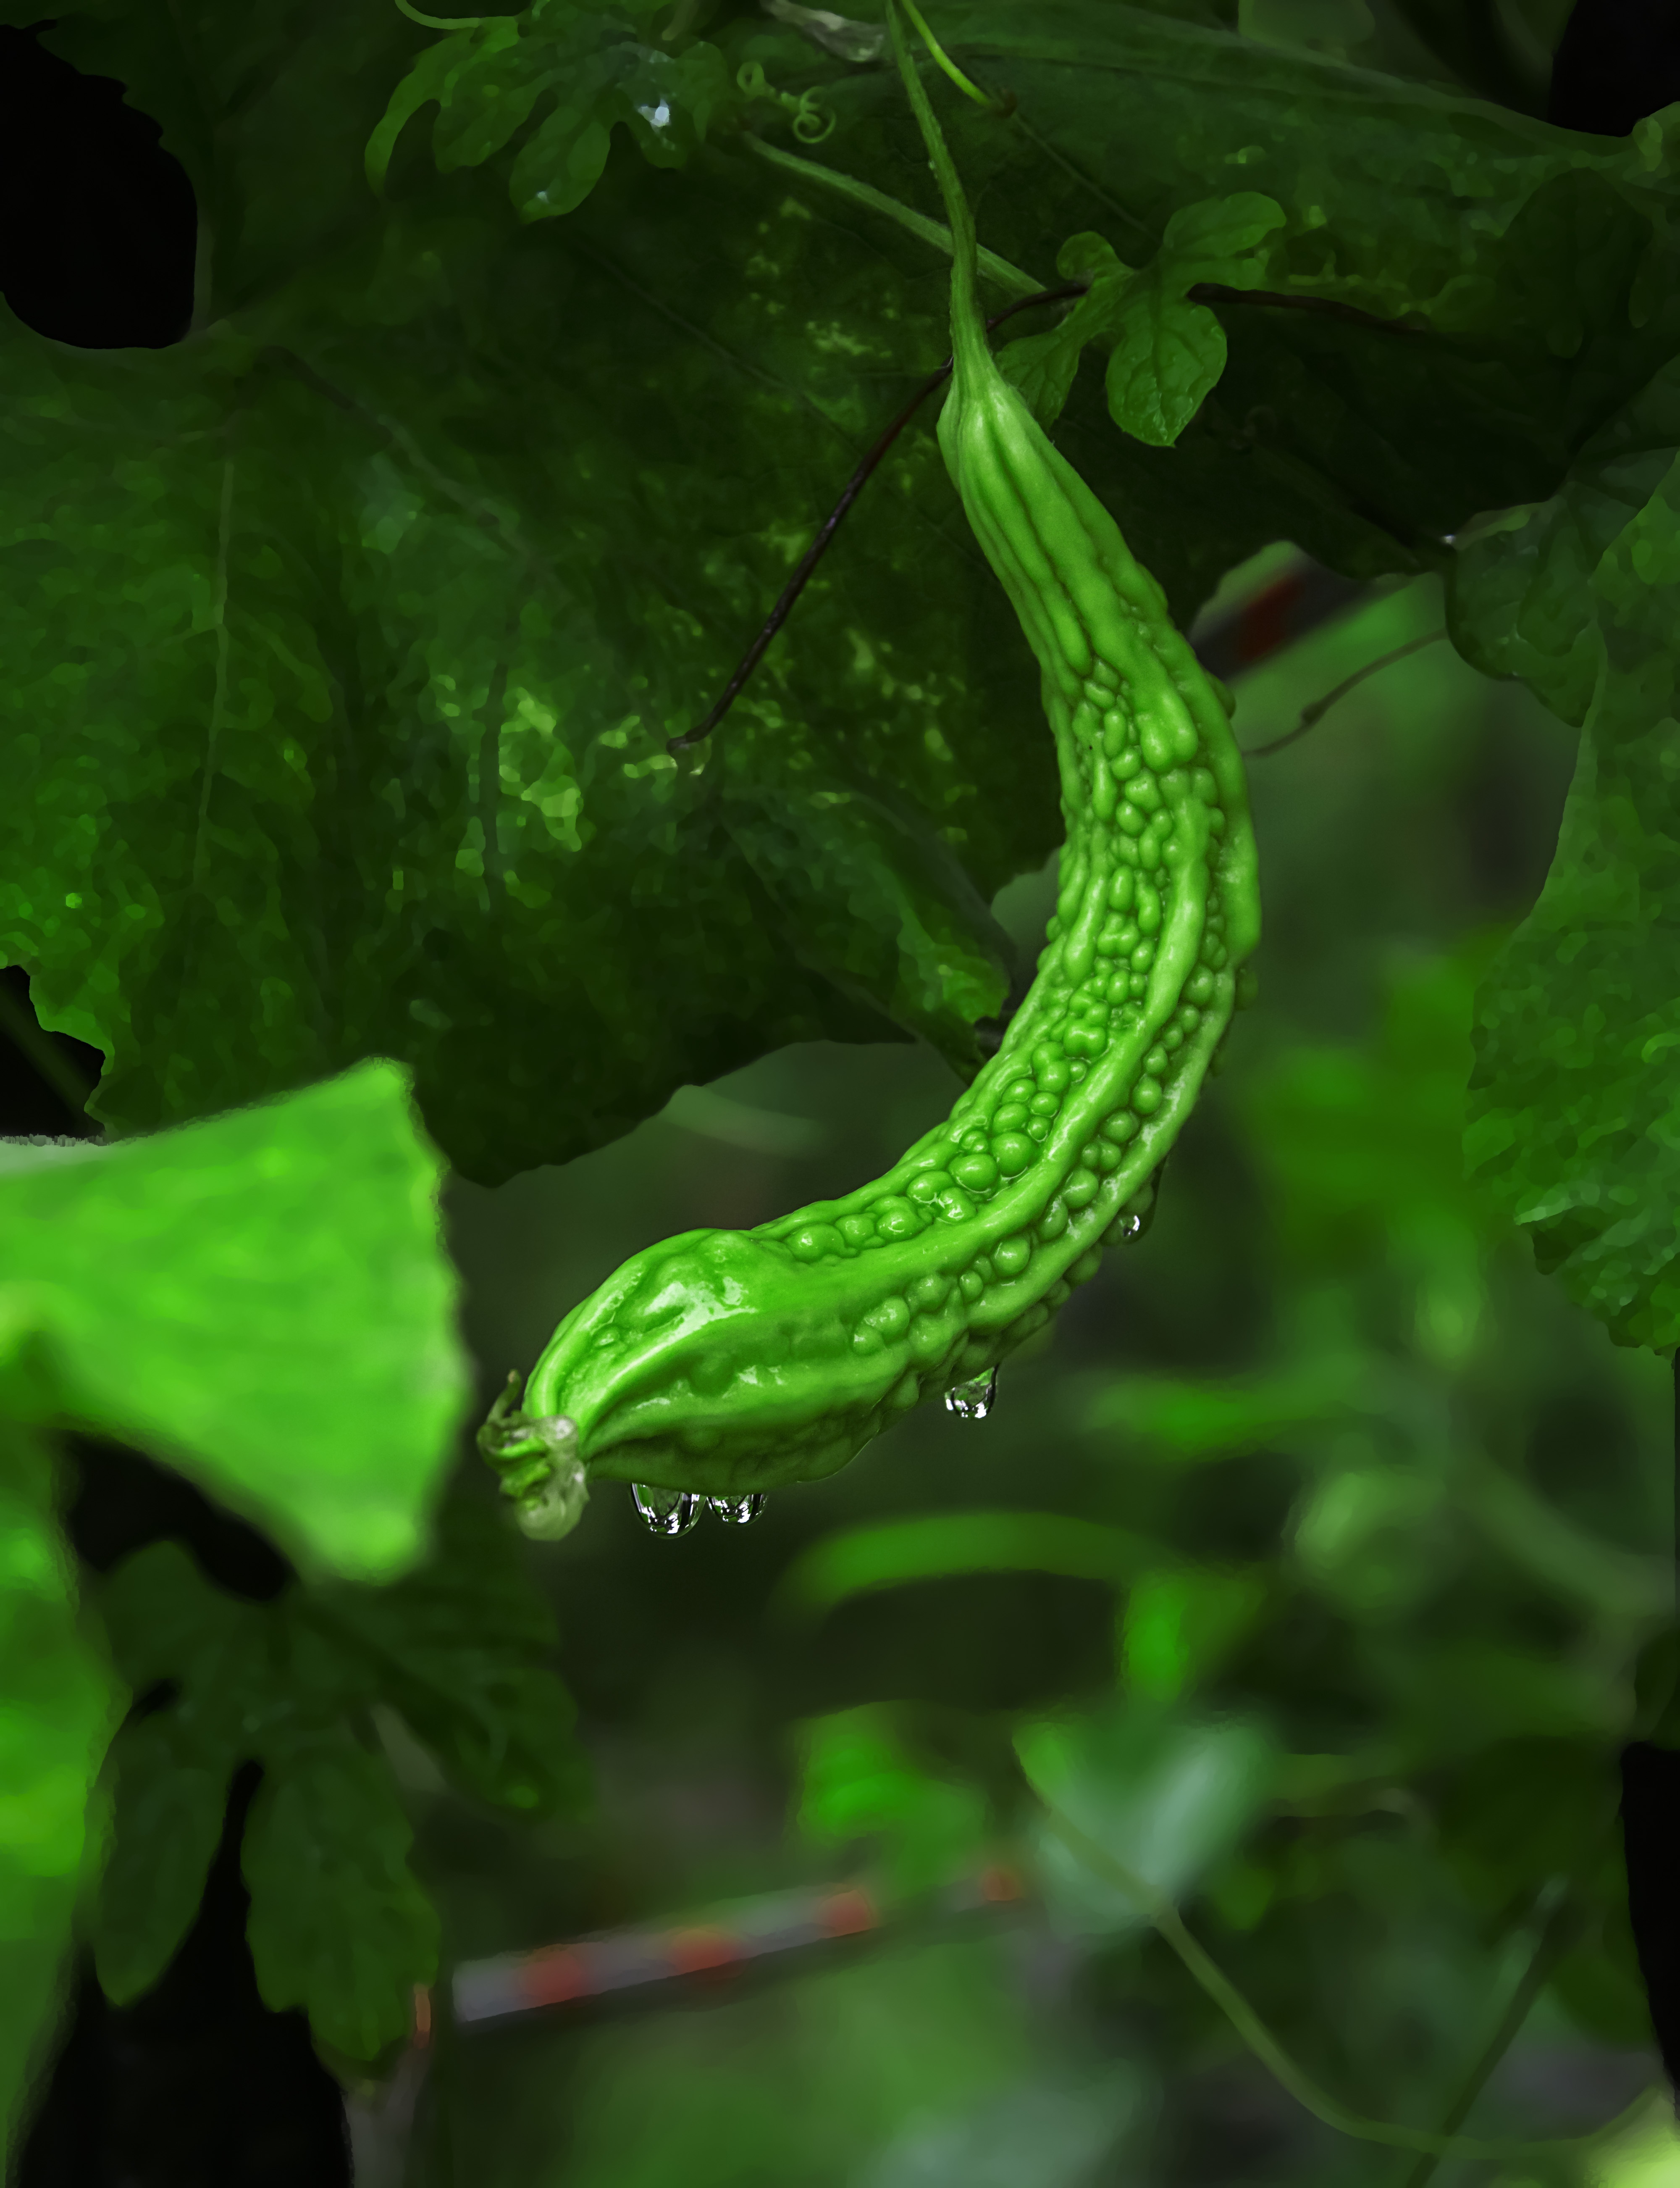
plant, fruit, rain, leaf, flower, green, jungle, botany, amphibian, flora, health, bitter, medicinal, water droplets, the vegetable garden, bitter melon, plant stem, land plant